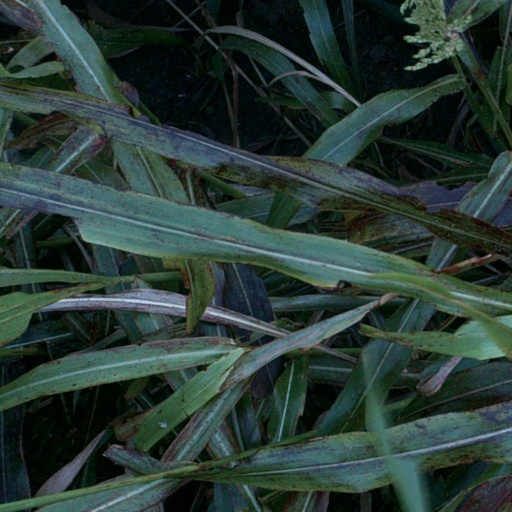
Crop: sorghum